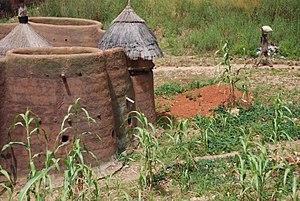
Un tata ou tata somba est une ancienne fortification d'Afrique de l'Ouest. Le mot désigne tantôt la muraille de terre crue entourant un village – l'enceinte –, tantôt le village fortifié lui-même, voire une véritable cité fortifiée, un centre politique et militaire.